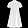
Label: Dress